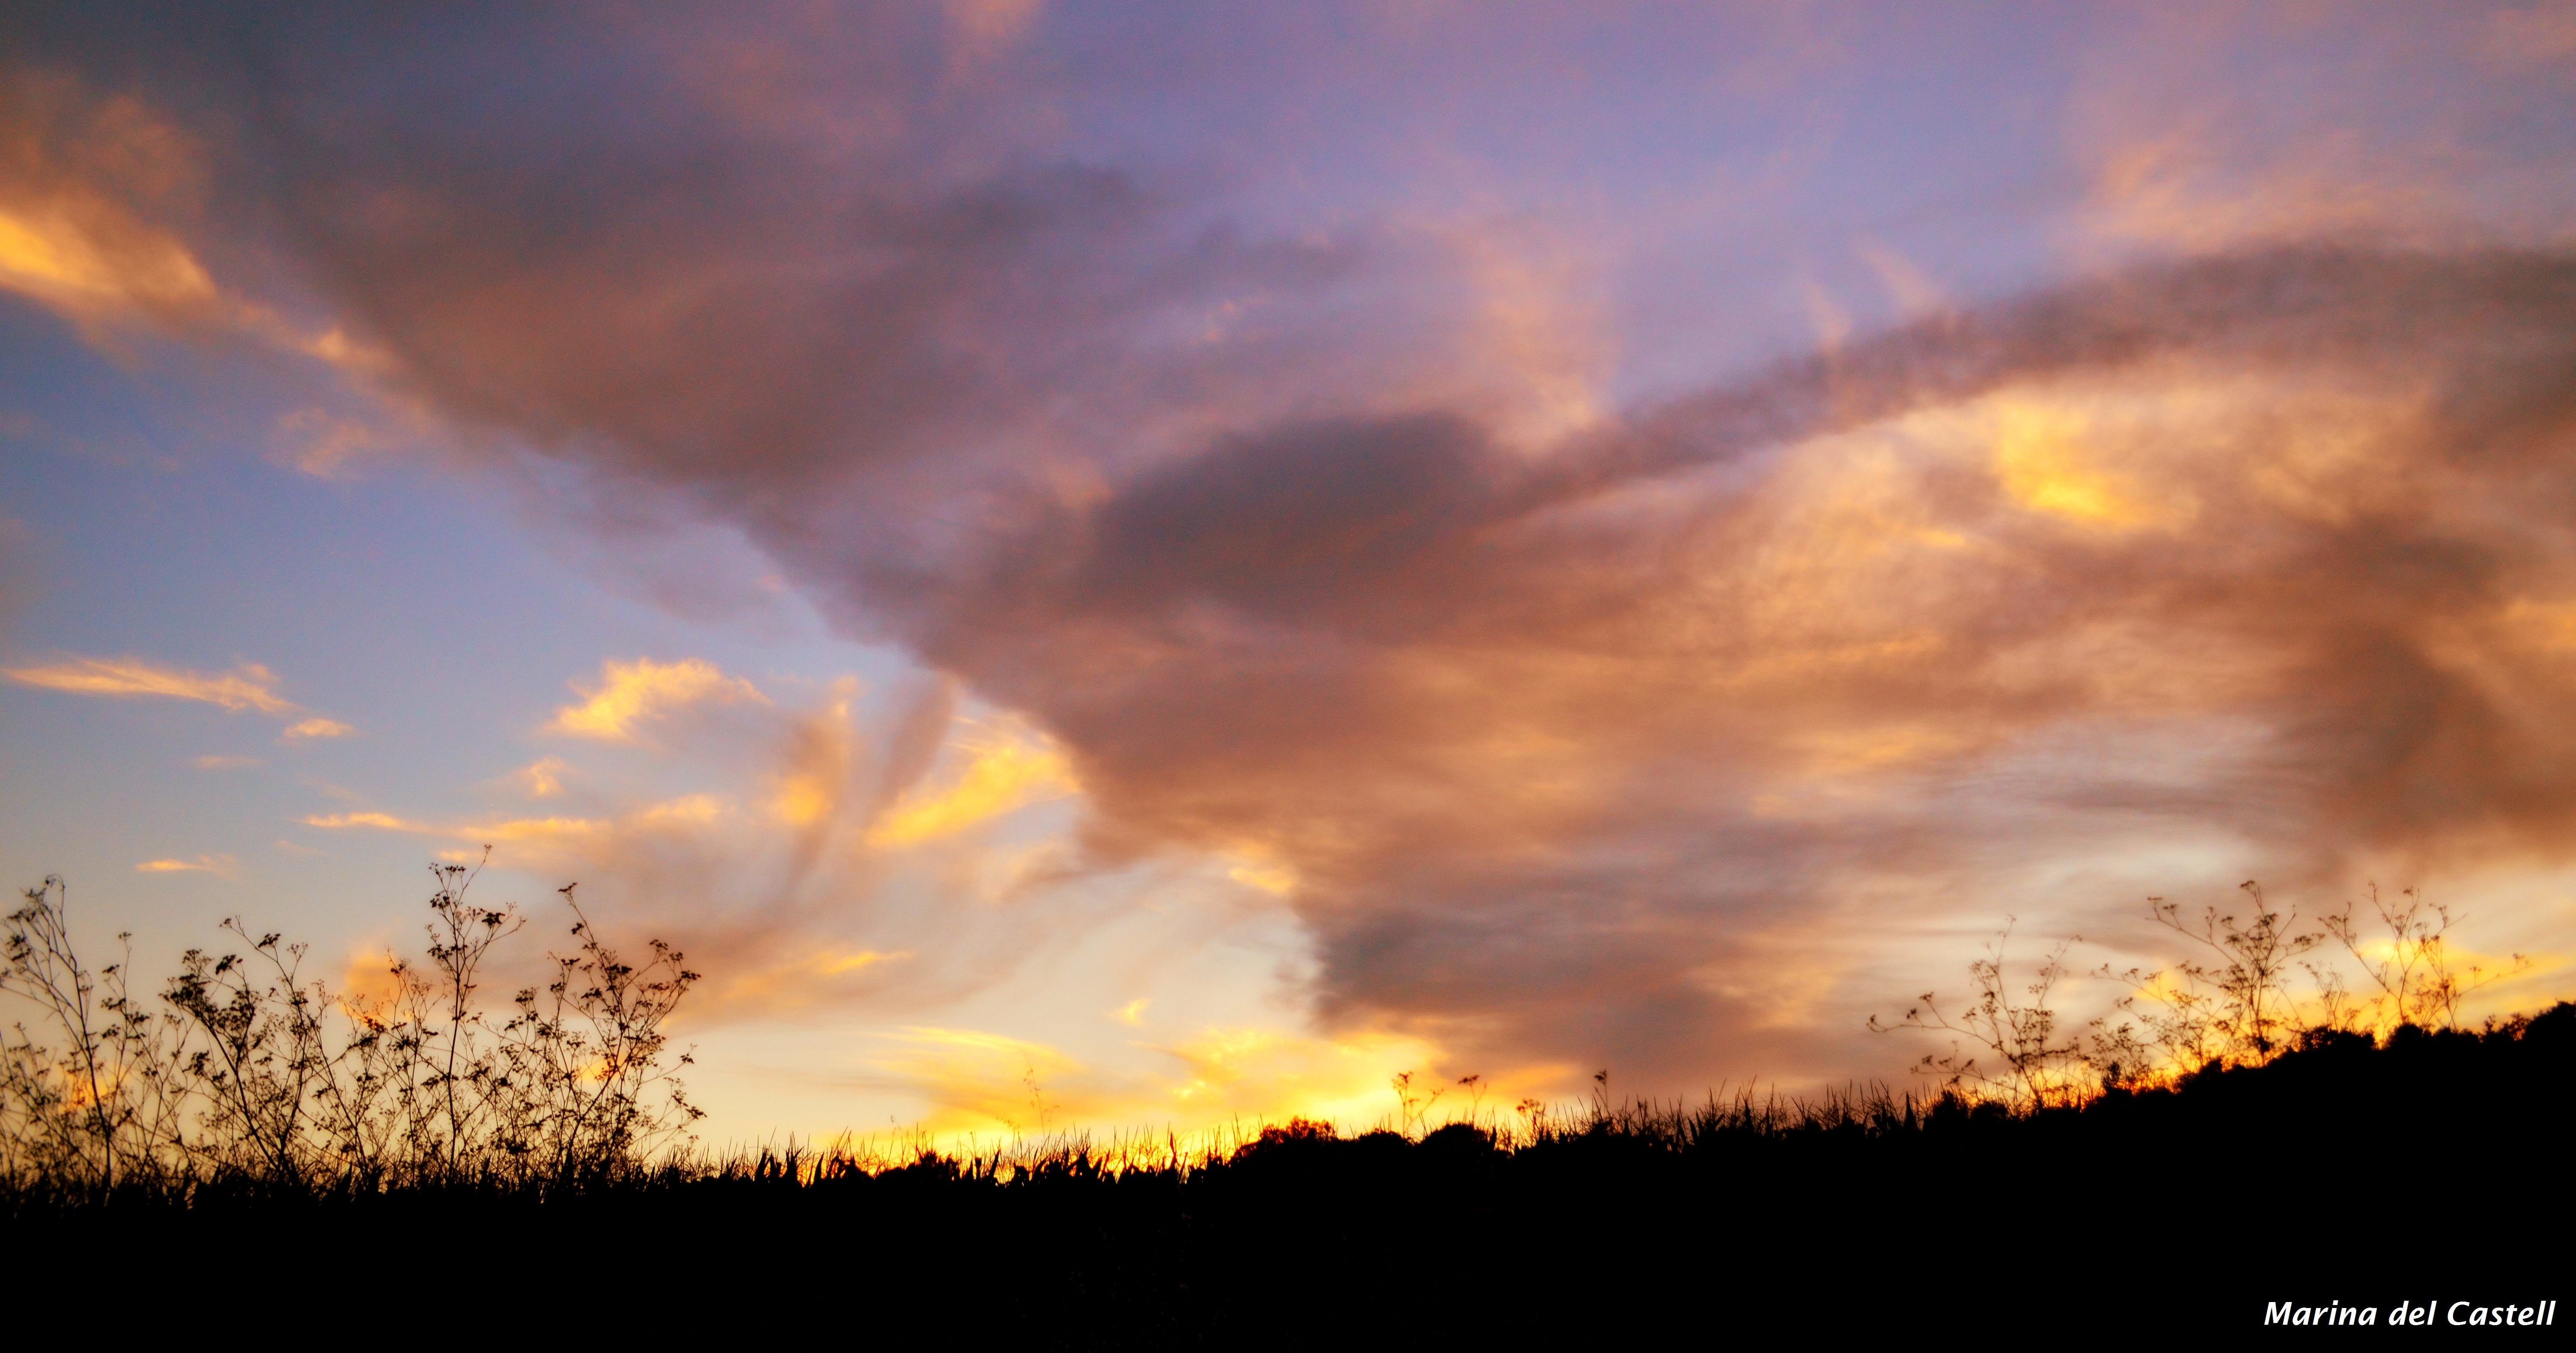
horizon, light, cloud, sky, sun, sunrise, sunset, field, prairie, countryside, sunlight, morning, wind, dawn, atmosphere, dusk, evening, sole, cumulus, ciel, vent, camp, backlight, soleil, contraluz, cielo, luz, licht, landschaft, sonnenuntergang, sonne, campo, sol, coucher, viento, campagne, lumiere, ocaso, champ, himmel, acker, campagna, vento, luce, llum, cel, tramonto, postadesol, montseny, afterglow, c noves, dusoleil, cotnrallum, meteorological phenomenon, red sky at morning